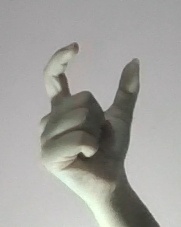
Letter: nun